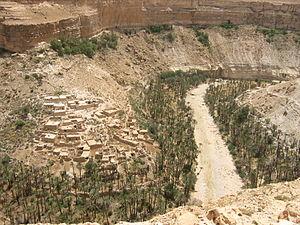
La wilaya de Batna est une wilaya située au nord-est de l'Algérie, dans la région des Aurès, dont le chef-lieu est la ville éponyme de Batna.